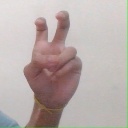
अक्षर: ई